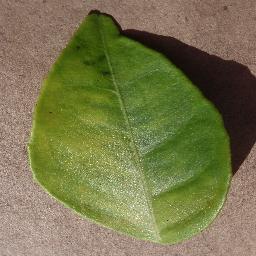
Label: Orange___Haunglongbing_(Citrus_greening)